Olho de sogra
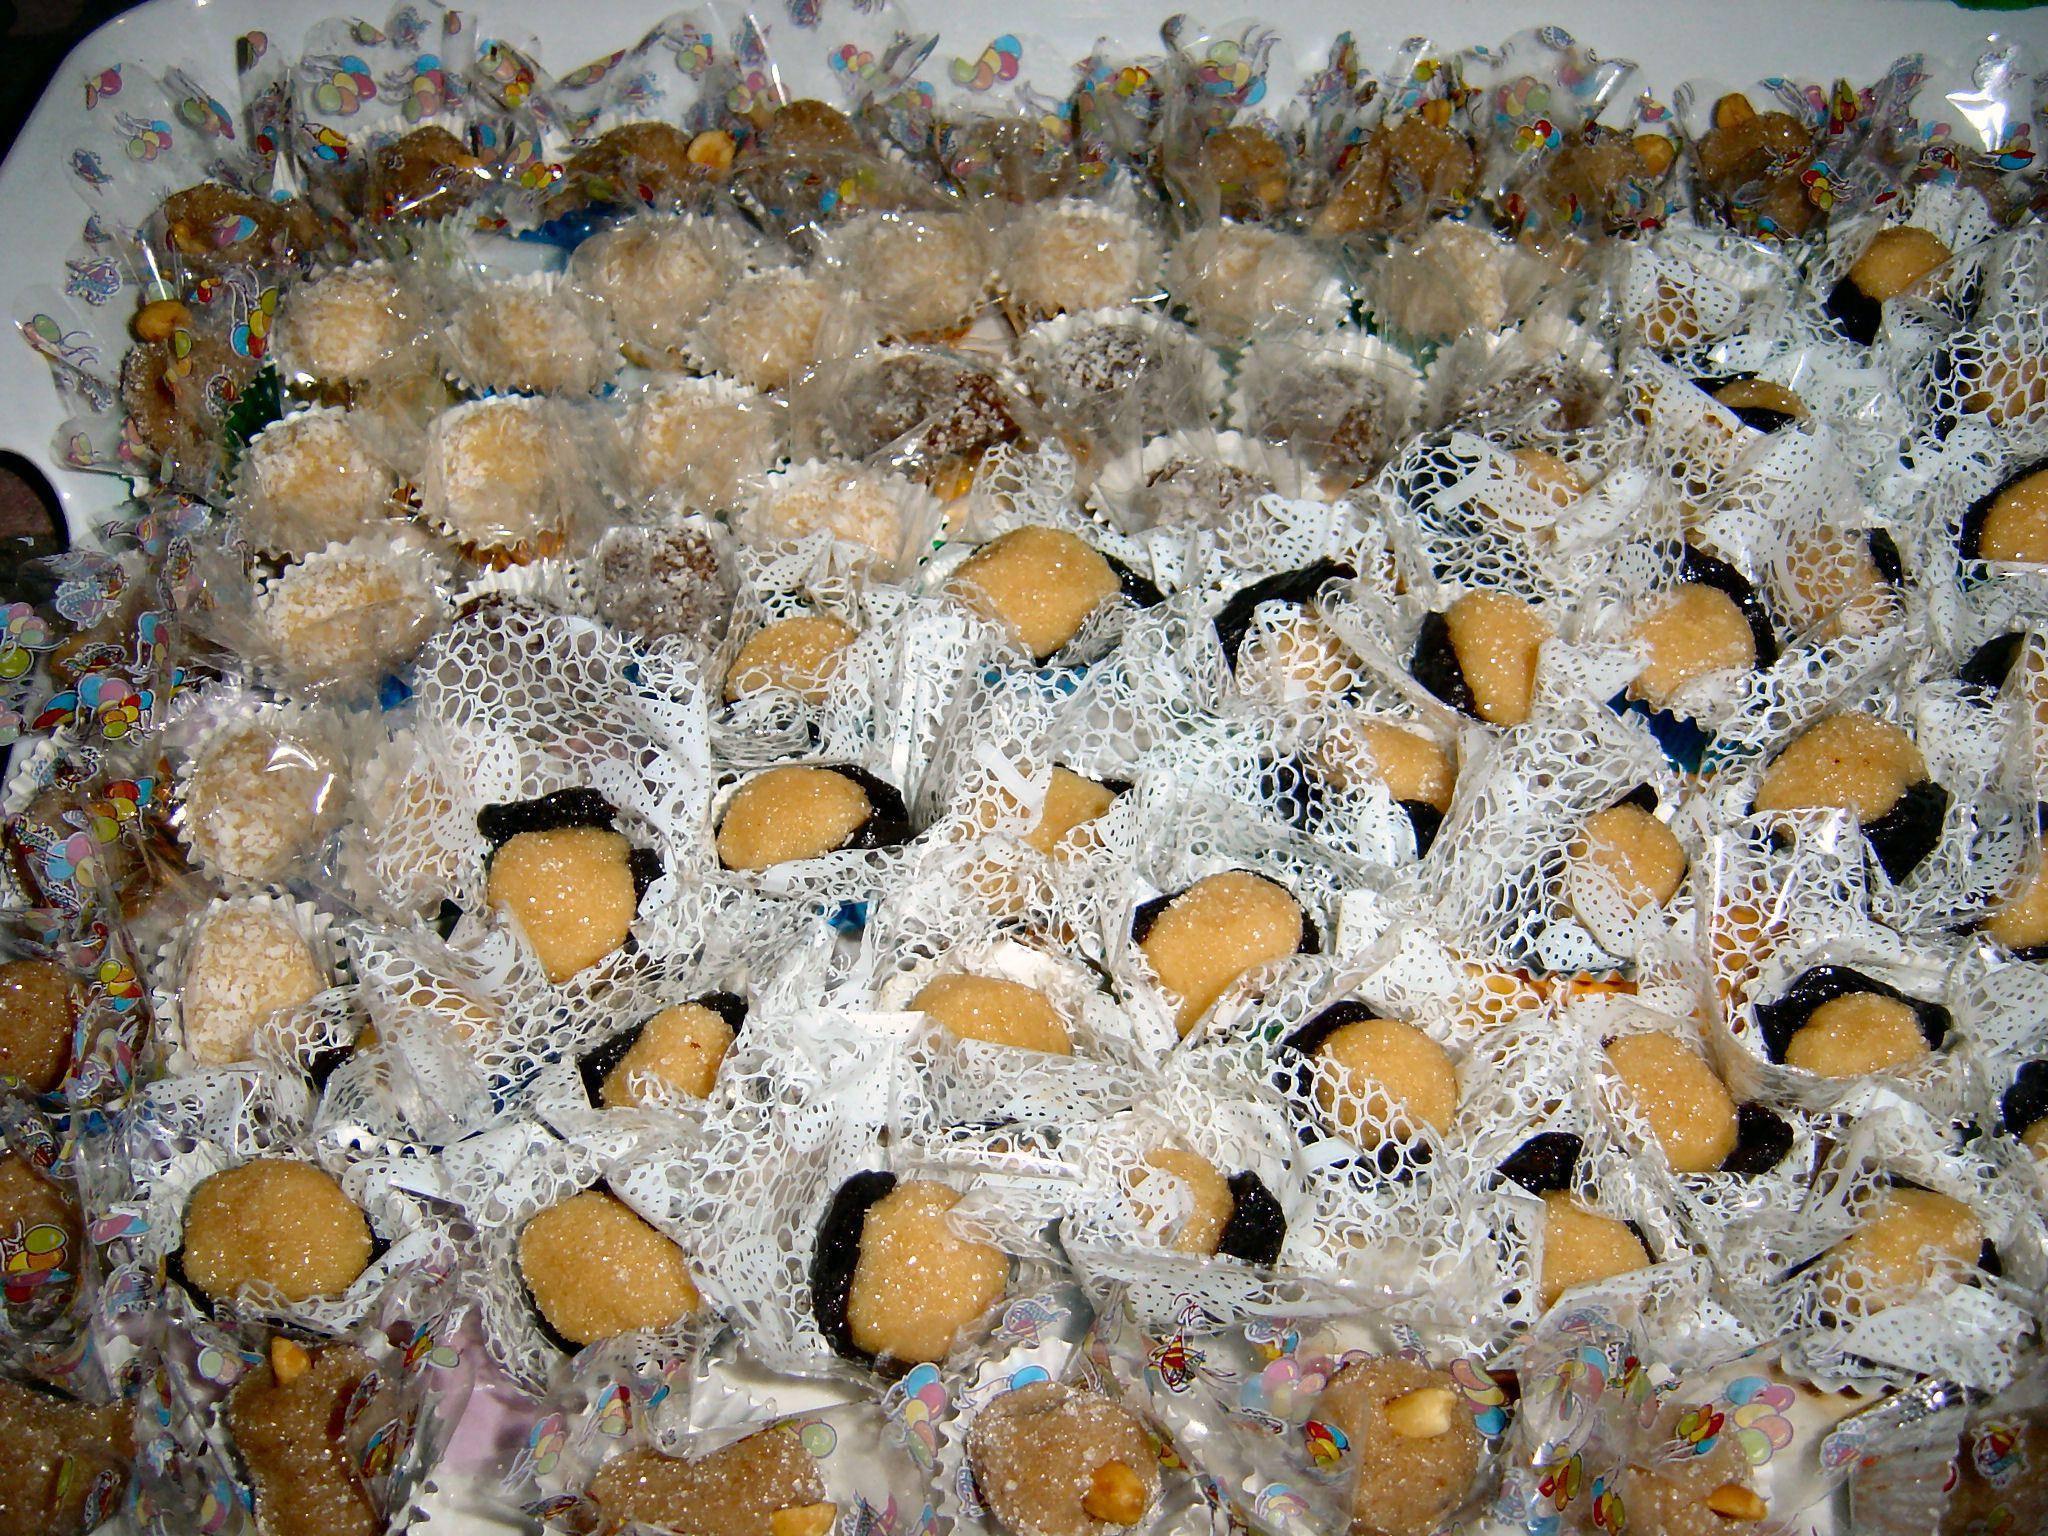
Also known as:
es - Spanish: Olho-de-sogra
Category: sweets, snack (confectionery, plum candy)
Cuisine: Brazilian
Associated cuisines: Brazilian
Area: Brazil
Countries: Brazil
Region: South America, , , ,
The dish is a candy made of dried plum with crystal sugar.